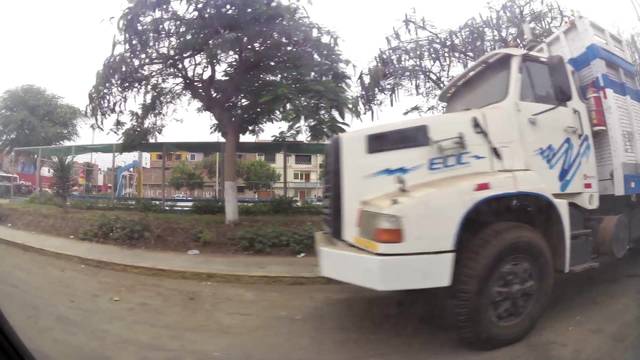
Region: Peru
Coordinates: -8.106, -79.039